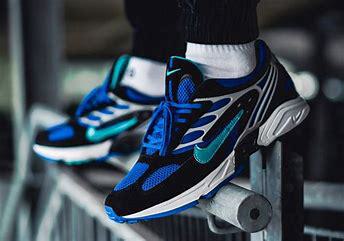
Brand: Nike
Model: Air Ghost Racer